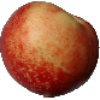
Label: Nectarine 1